Employment

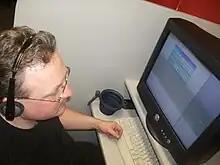
A call centre worker confined to a small workstation/booth

In the United Kingdom, employment contracts are categorized by the government into the following types: